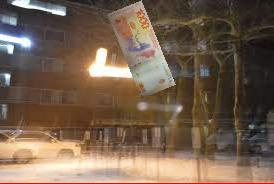
Denominación: 1000